History of Vanderbilt Commodores football

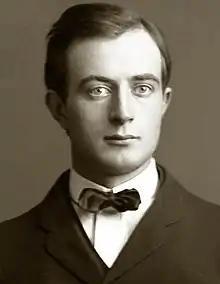
Coach McGugin

Dan McGugin's tenure spanned the years 1904 to 1917 and 1919 to 1934 with a record of 197–55–19. McGugin won 4 straight conference titles from 1904 to 1907, and three straight from 1910 to 1912 and from 1921 to 1923. From 1910 to 1912, McGugin's teams went 24–2–1 and outscored opponents by a combined 816–35 margin. He won the school's first major intersectional contests. Sportswriter Fuzzy Woodruff once wrote "The plain facts of the business are that McGugin stood out in the South like Gulliver among the native sons of Lilliput. There was no foeman worthy of the McGugin steel.” McGugin was named to the College Football Hall of Fame as part of its inaugural class. Fred Russell wrote of McGugin: